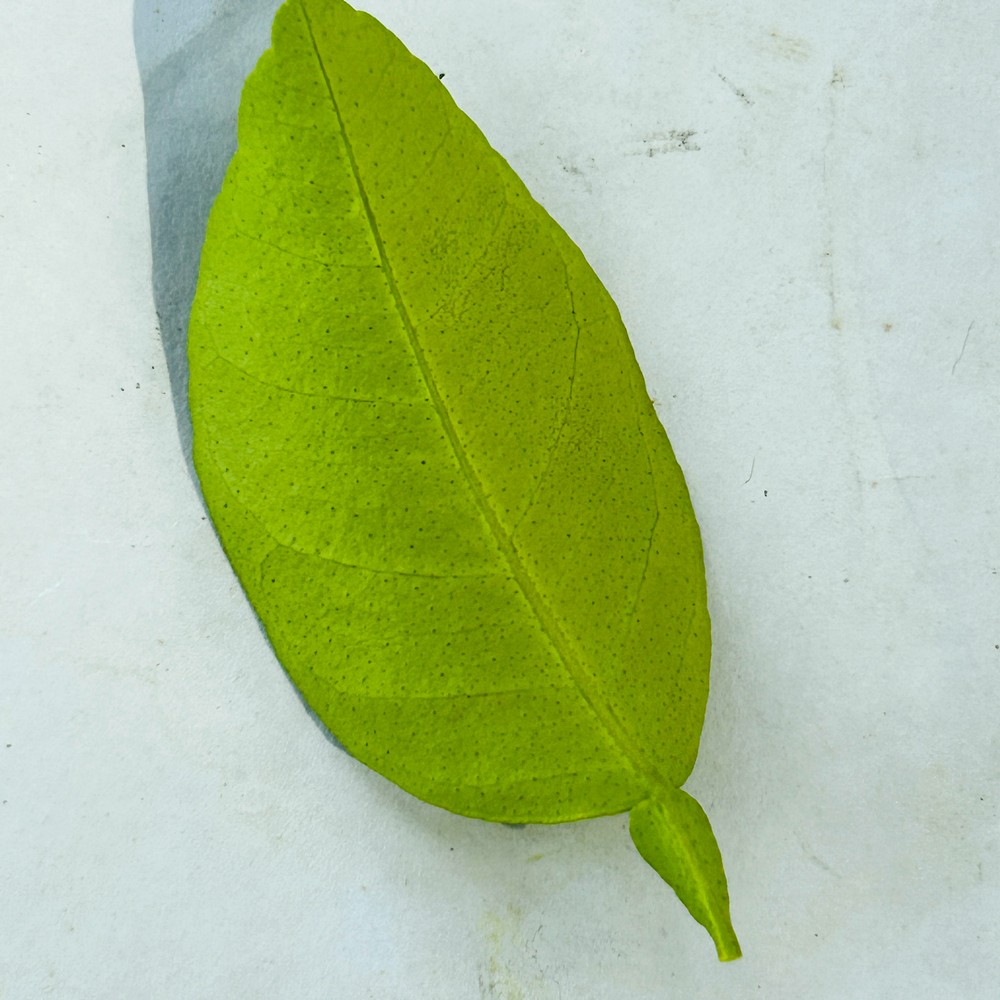
Label: Healthy Leaf